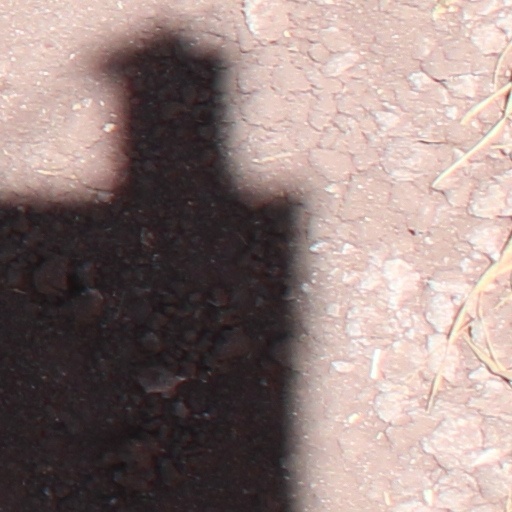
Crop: wheat